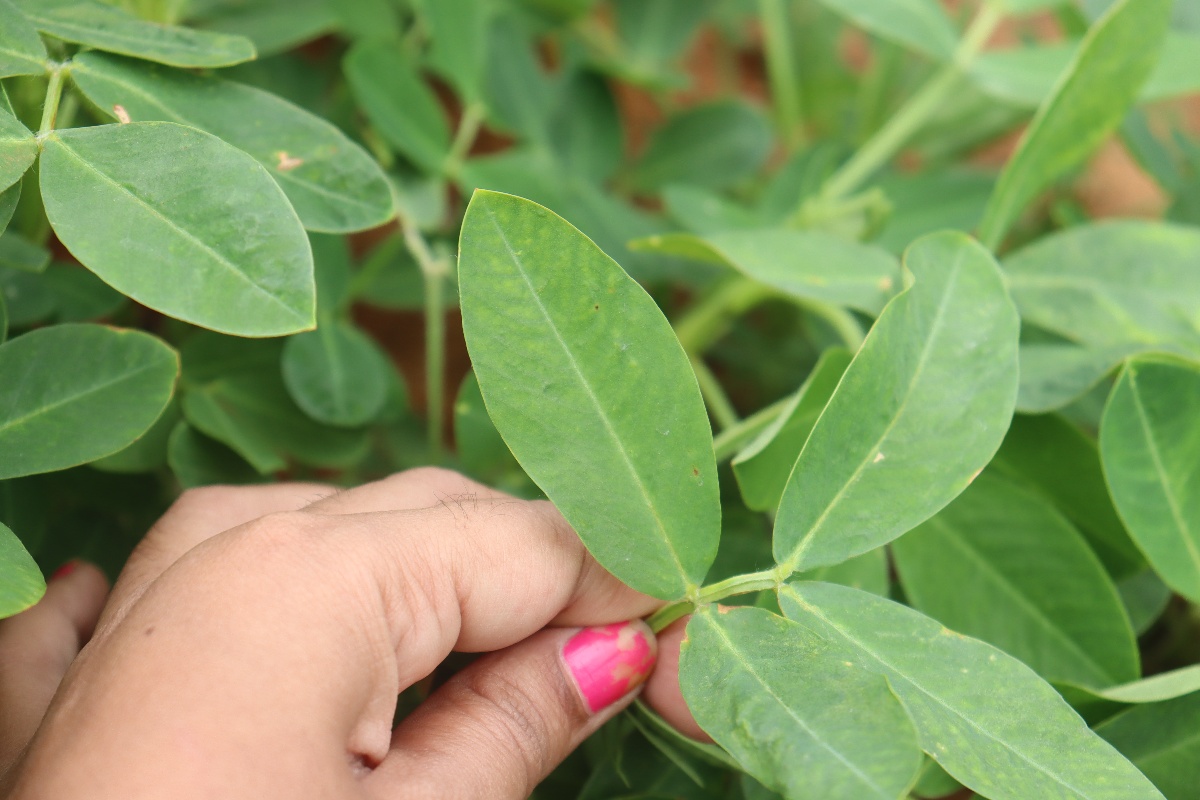
Label: healthy leaf